Ana-tsurushi

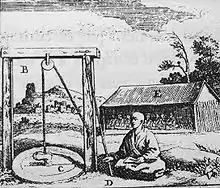
Illustration of "ana-tsurushi".

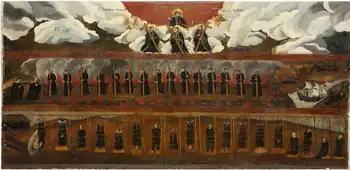
Martyrdom of Paul Miki and Companions in Nagasaki with hole hanging

, also known simply as , was a Japanese torture technique used in the 17th century to coerce Christians ("Kirishitan") to recant their faith. The victim was hung head-down by the feet. Both Japanese and Western Christians are known to have been subjected to the torture. One of the victim's hands would be held tight with a rope, but the other would be left free so that he could signal his willingness to recant.